Salmon River (New York)

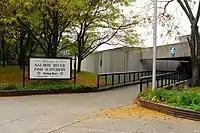
The Salmon River Fish Hatchery opened in 1980.

Salmon River Atlantic salmon populations declined rapidly in the mid-19th century due to overfishing, pollution, and the construction of numerous dams preventing access to spawning grounds. By 1872, these native salmon were extirpated from the river. Between 1873 and 1898, approximately 1.1 million Chinook salmon were stocked in the Salmon River; however stocking ceased once it was demonstrated that no natural reproduction of these salmon was taking place. This same period of time saw the stocking of 144,000 Atlantic salmon fry, however poor survival of these fish led to this program being discontinued as well. By 1898, all salmon in Lake Ontario were apparently extirpated.